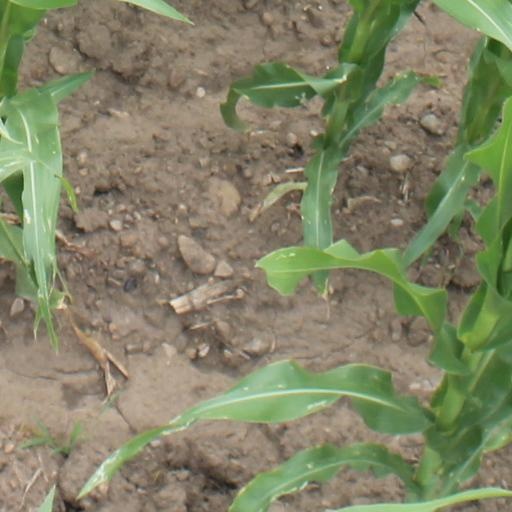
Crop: maize; corn